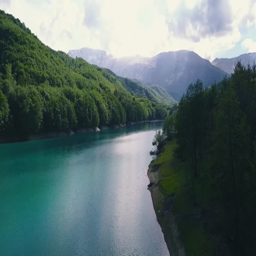
aerial view of a fresh water lake and dam .